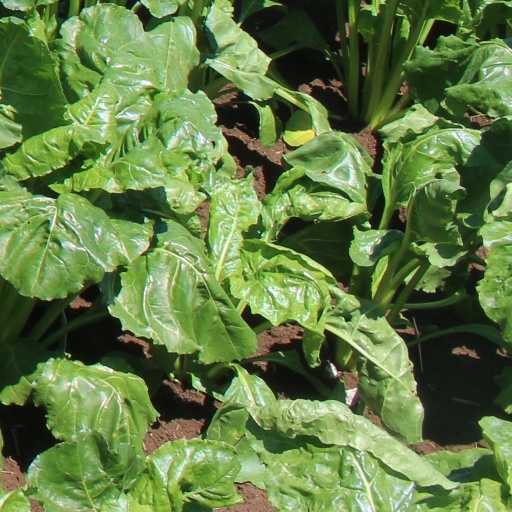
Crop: sugar beet